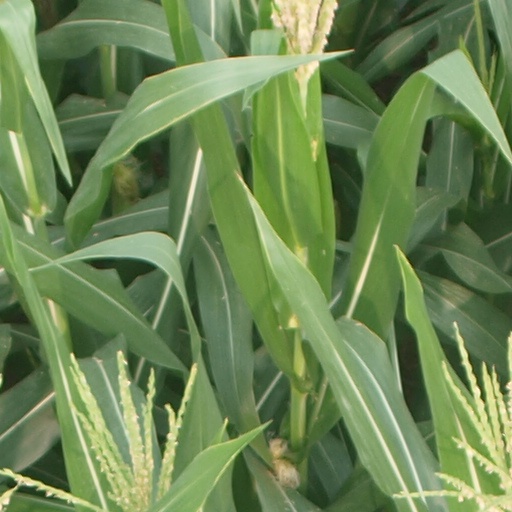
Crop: maize; corn